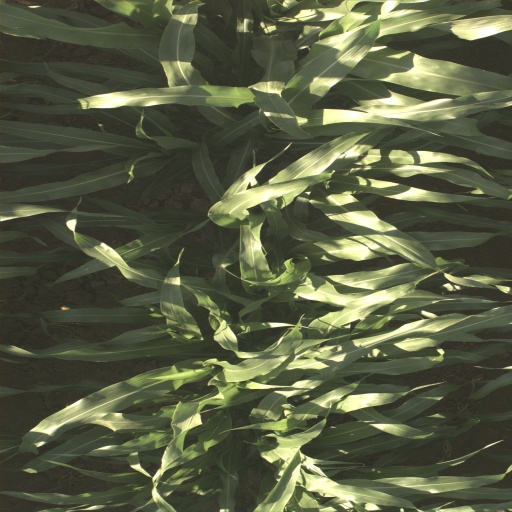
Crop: sorghum